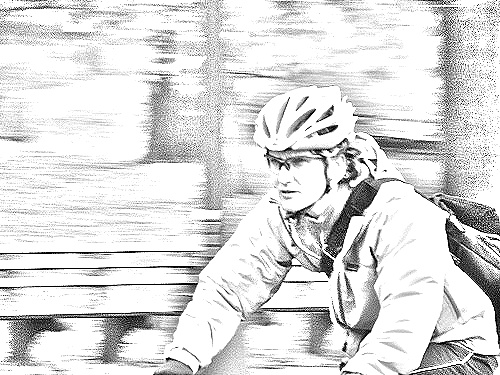
Portrait style: Sketch Portrait